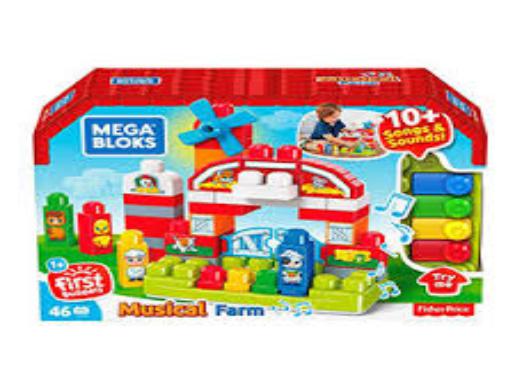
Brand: mega bloks
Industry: Leisure